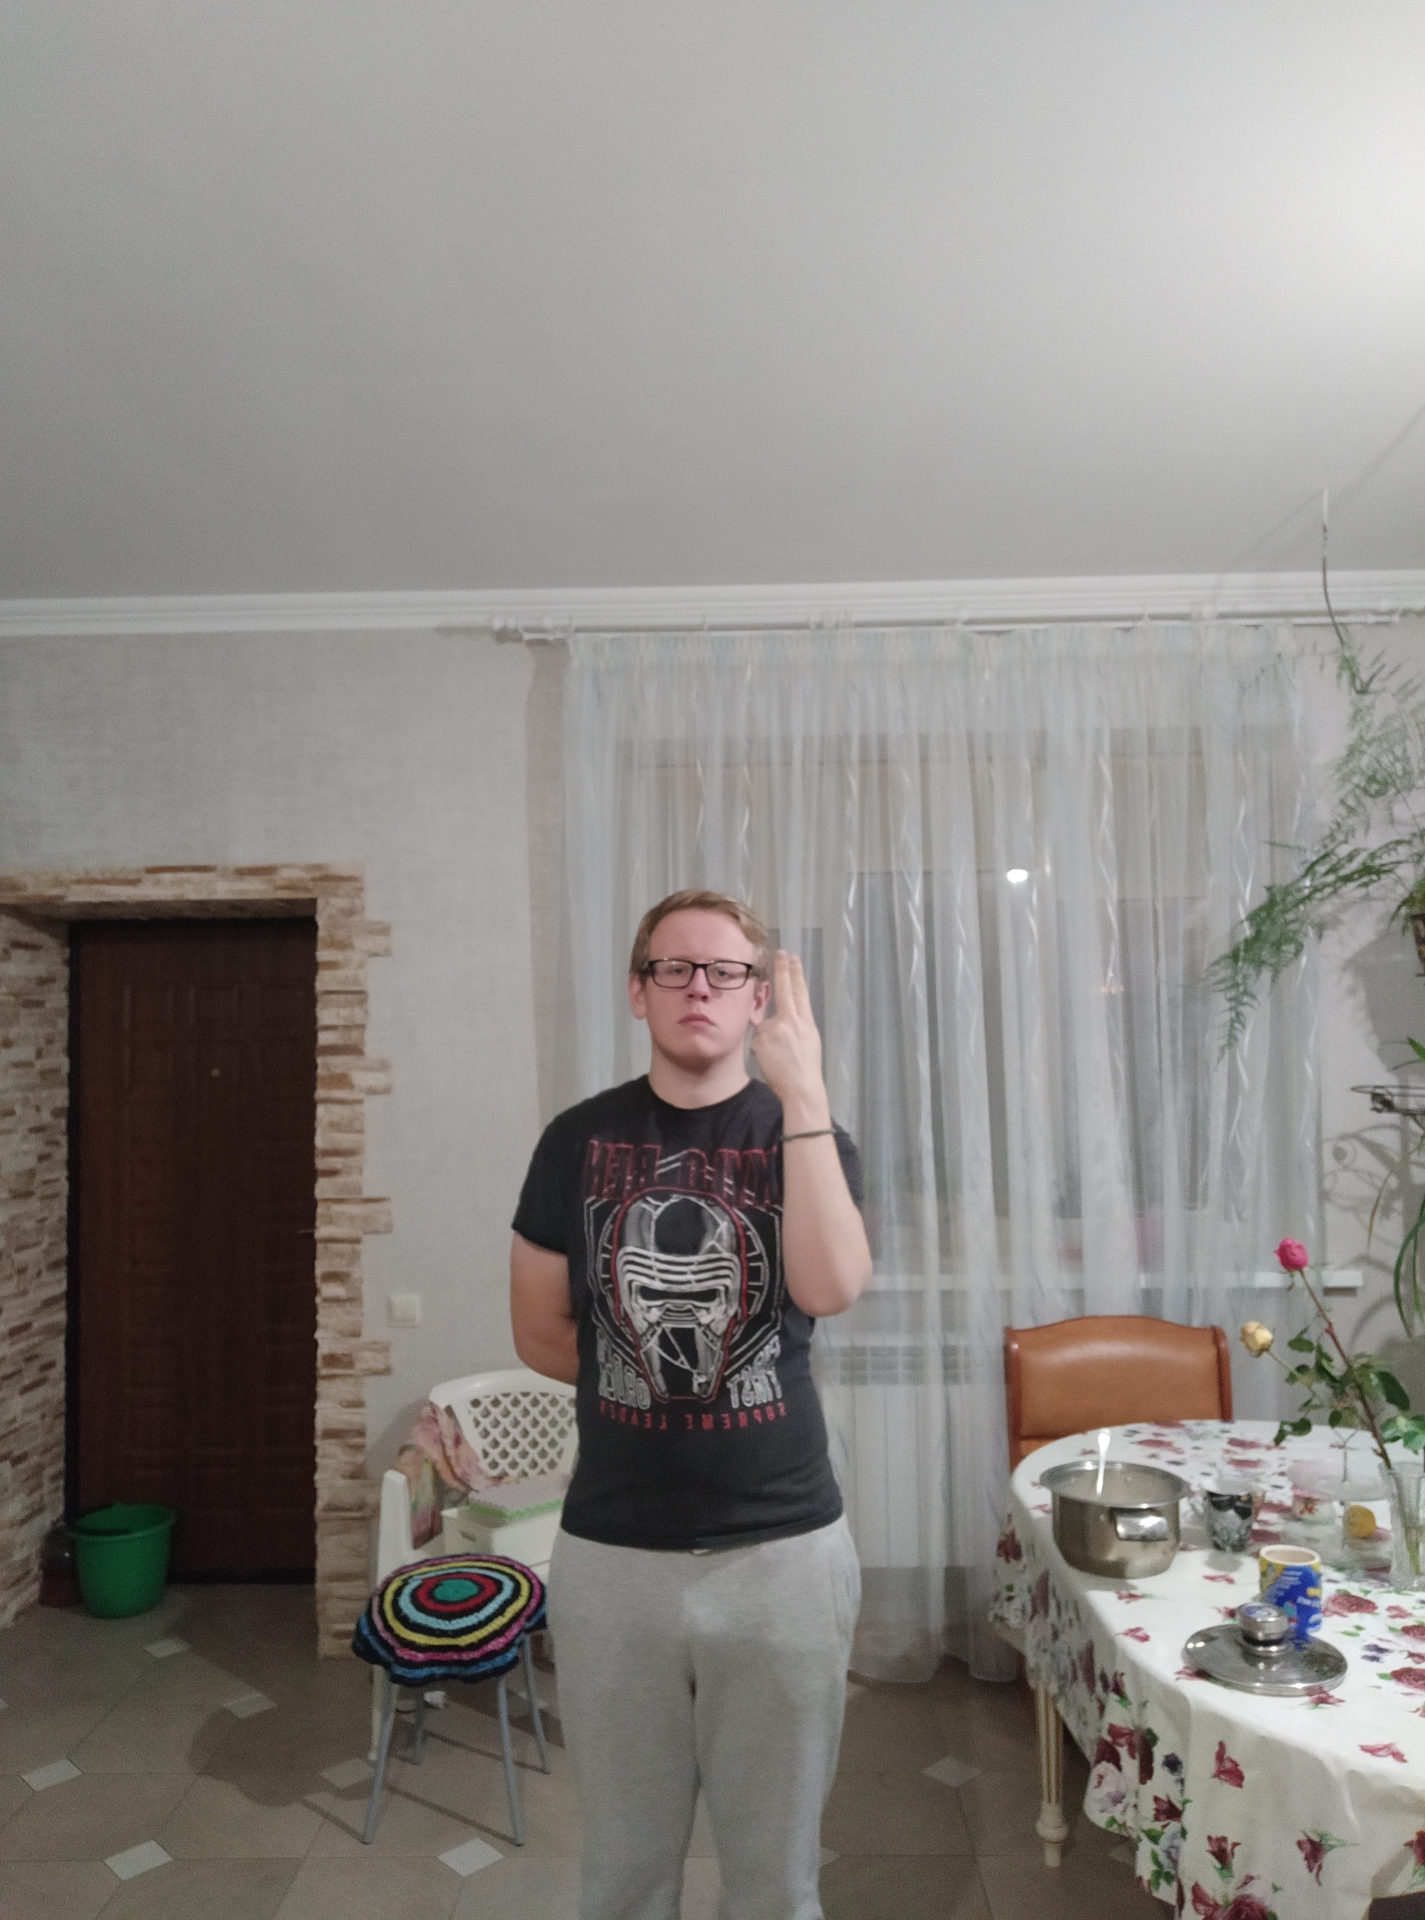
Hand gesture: two_up_inverted